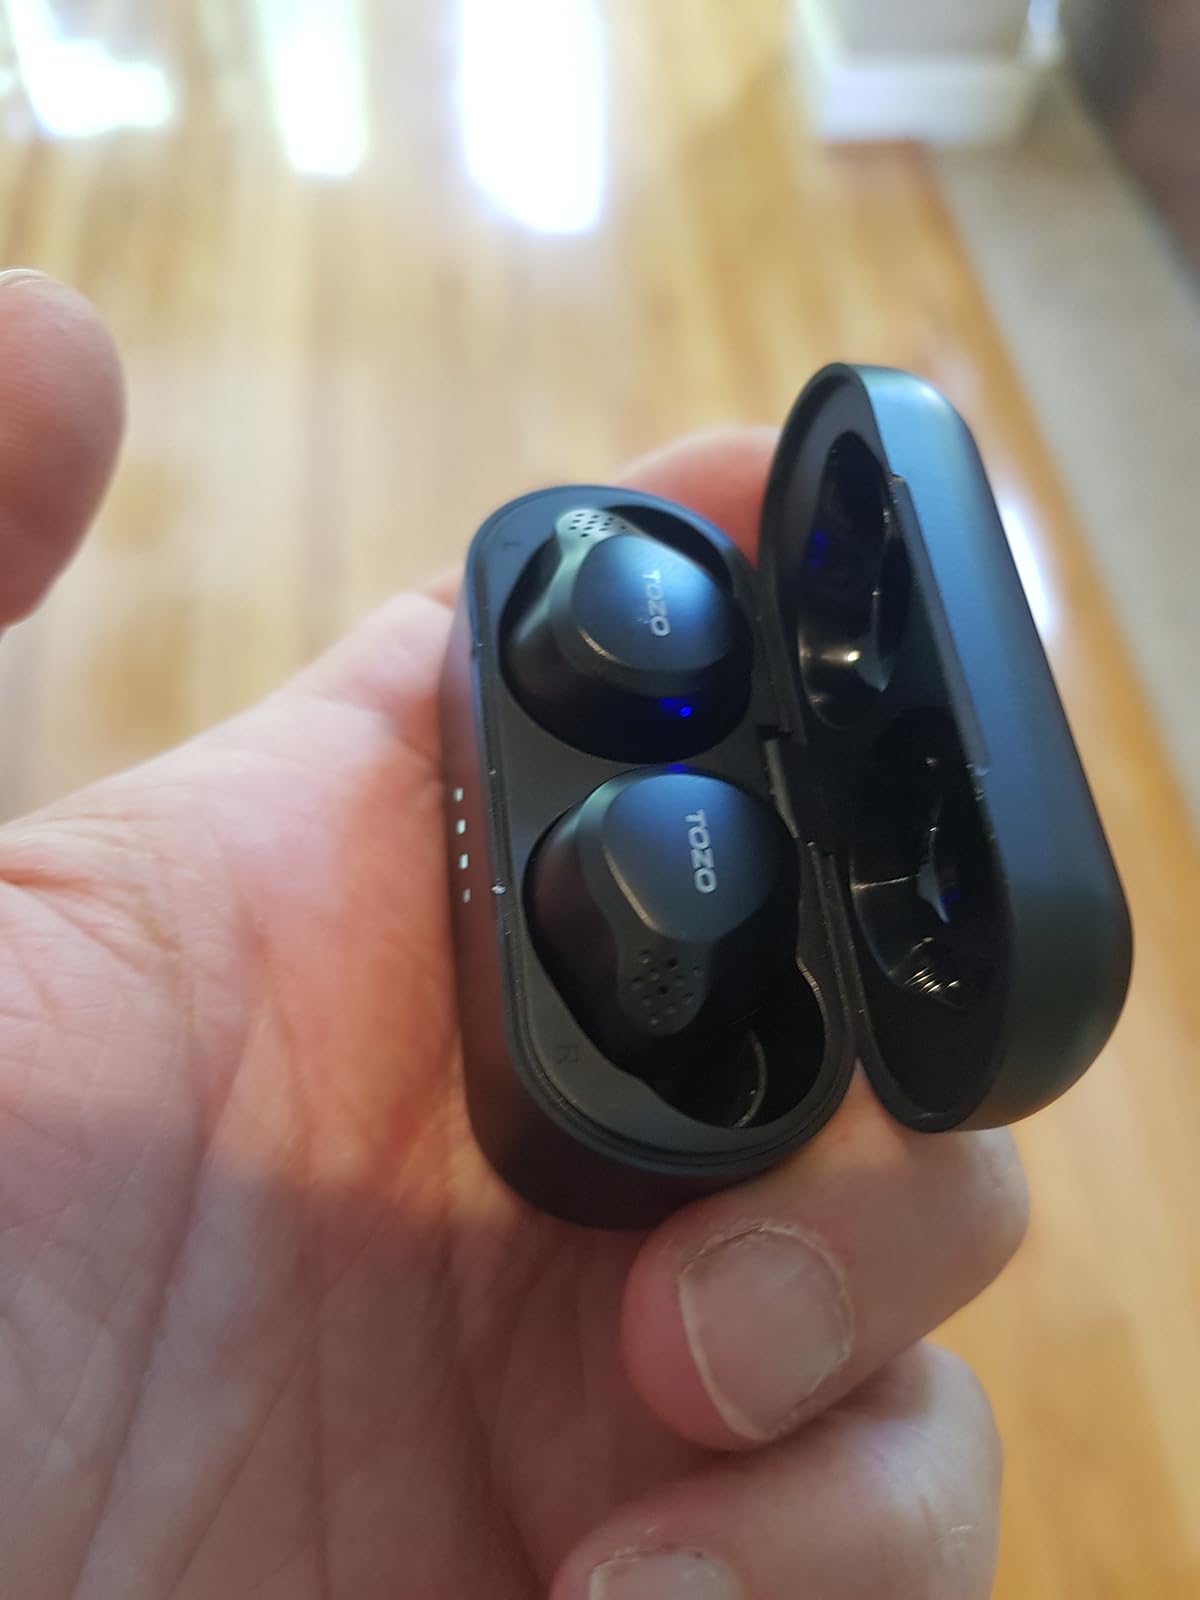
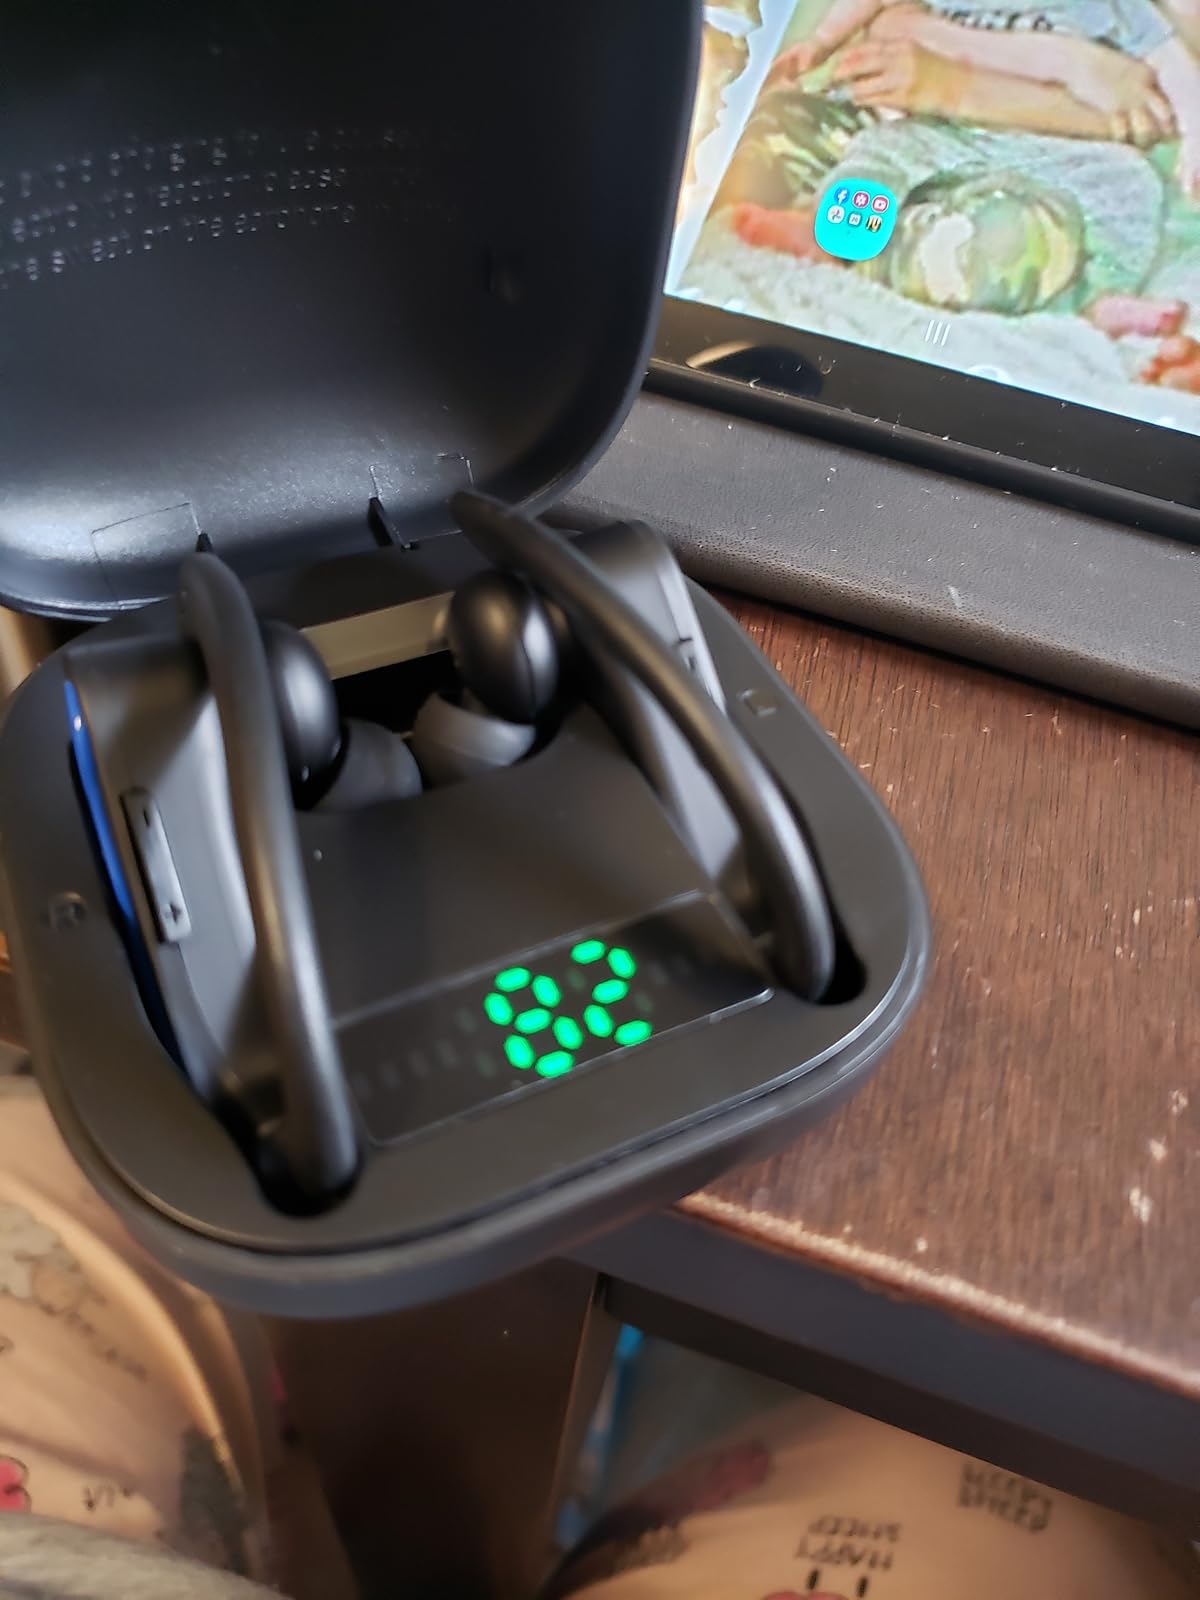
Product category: earbuds
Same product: no